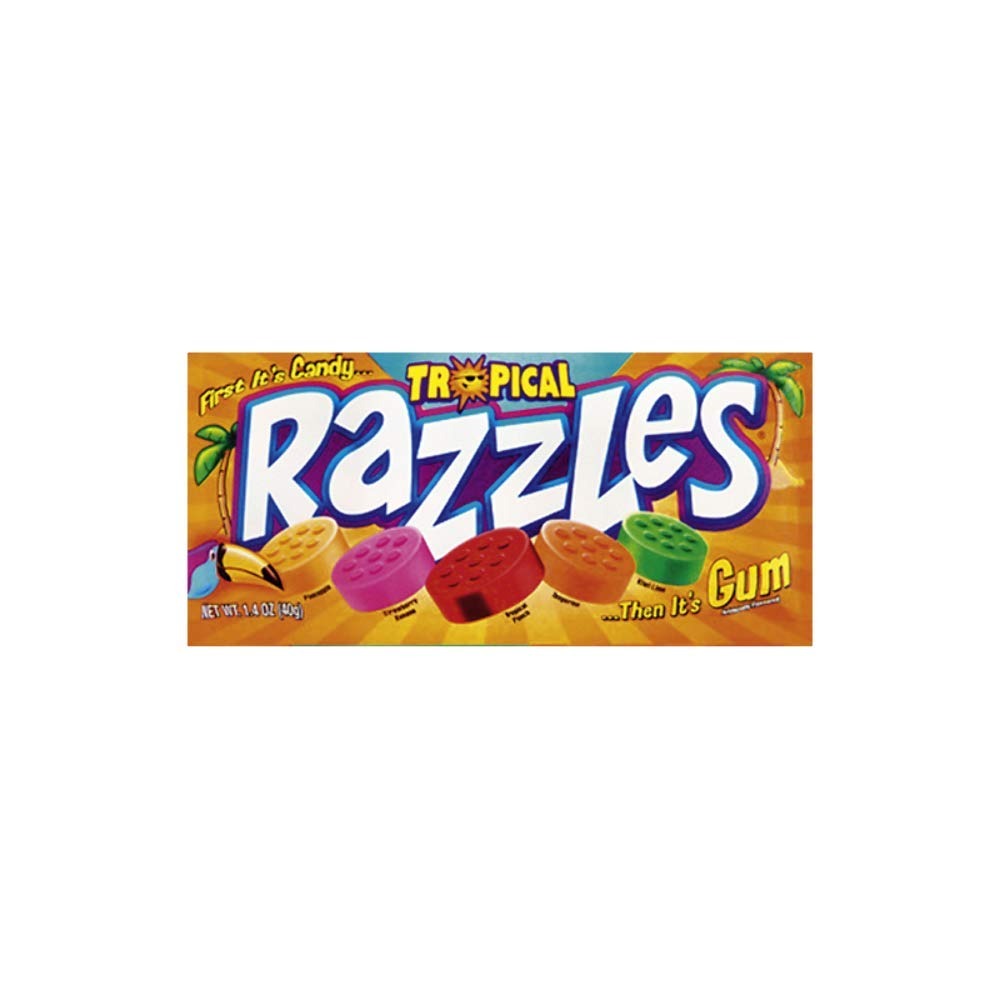
Item Name: Tropical Razzles Gum
Product Description: Razzles gum is also available in the fruity flavors from the tropics. Kiwi-Lime, Pineapple, Strawberry-Bana, Tangerine, and Tropical Punch. These are the newest flavors in the razzles candy line. Did you know that when razzles candy gum first came out in
Value: 1.0
Unit: Count

Price: 39.95